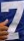
Number: 7